Cihangir Berker

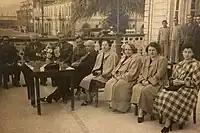
İsmet İnönü, Cihangir Berker and others

After the uprisings against the Soviet occupation were defeated, some of the remaining soldiers of the Azerbaijani Republic's army crossed into Zangezur and then to Nakhchivan, while others headed towards Khudafarin and entered Iran. As they neared the Turkish border, Nuh bey Sofiyev, who led the Azerbaijani soldiers, handed over command to Samed bey Refibeyli. Under Samed bey's leadership, they first reached East Beyazit and then in June and July, arrived at Hasan-Kala and Erzurum. Following a decision by the Grand National Assembly of Turkey, a 1200-strong Azerbaijani unit, comprising a cavalry, infantry battalion, and artillery battery, was accepted into the ranks of the East Army (XV Corps) commanded by Kazim Karabekir Pasha. Cihangir Berker was one of the 56 officers among the 1200 soldiers in the Azerbaijani unit.